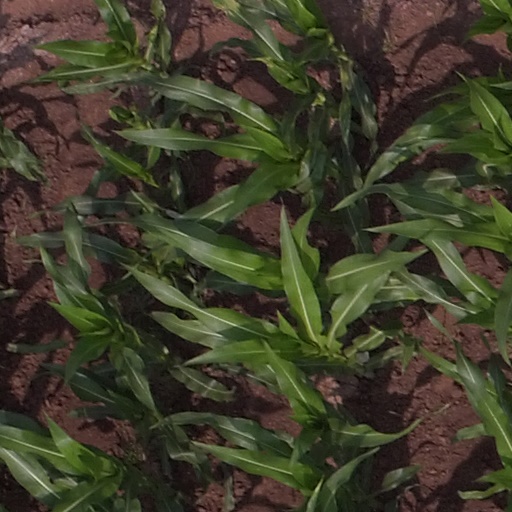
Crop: maize; corn